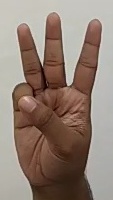
ASL sign: 6